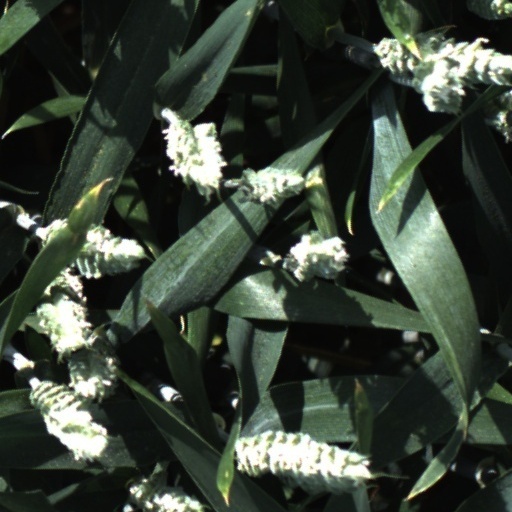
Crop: wheat